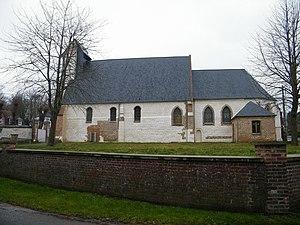
Port-le-Grand, église Saint-Honoré.
Cet article recense les édifices religieux munis d'un clocher-mur dit clocher à campenard, dans le département de la Somme, en France.
Églises possédant un clocher-mur, ou clocher à peigne, clocher-arcade ou campenard.
Port-le-Grand est une commune française située dans le département de la Somme, en région Hauts-de-France.